Adam Stephen

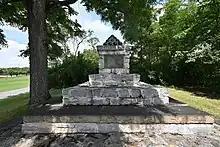
The Adam Stephen monument in Martinsburg, West Virginia

Adam Stephen ( – 16 July 1791) was a Scottish-born American doctor and military officer who helped found what became Martinsburg, West Virginia. He emigrated to North America, where he served in the Province of Virginia's militia under George Washington during the French and Indian War. He served under Washington again in the American Revolutionary War, rising to lead a division of the Continental Army. After a friendly fire incident during the Battle of Germantown, Stephen was cashiered out of the army but continued as a prominent citizen of western Virginia, including terms in the Virginia General Assembly representing Berkeley County.